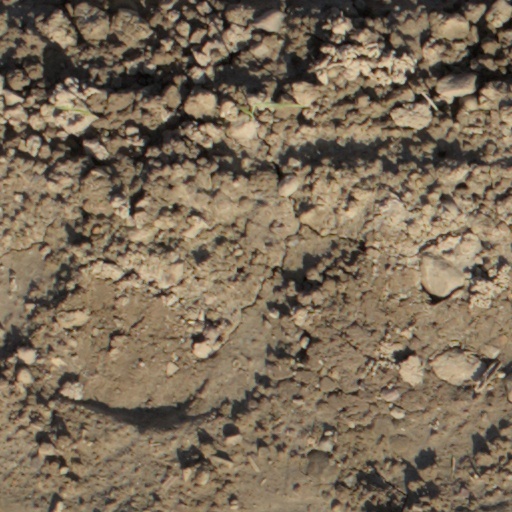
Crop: wheat